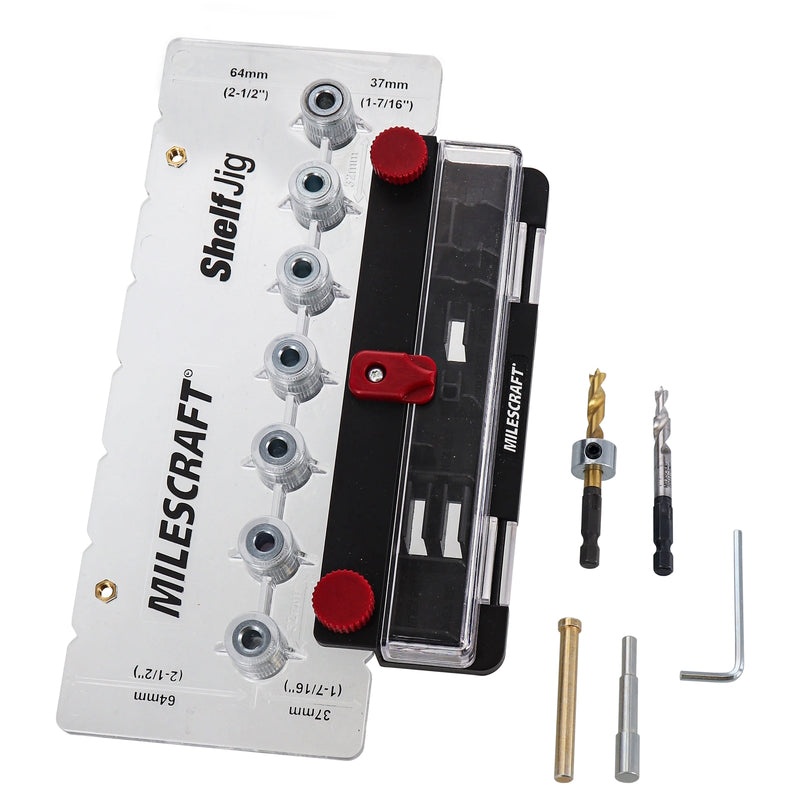
Milescraft | Shelf Jig
Create custom cabinet shelving with precision using the Milescraft ShelfJig™. This professional-grade jig enables you to drill up to seven perfectly spaced holes in one go, thanks to its see-through body, indexing pins, and hardened steel bushings. Designed for standard 32mm spacing with adjustable setbacks, the ShelfJig™ makes it easy to achieve consistent, accurate shelf-pin hole placement in any cabinet or furniture project. Clear polycarbonate body for enhanced visibility and reduced drilling errors Seven hardened steel guide bushings with standard 32mm spacing Adjustable guide fence offers 37mm and 64mm hole setbacks Detachable storage case doubles as an edge guide Index pins enable precise repositioning for continuous holes Technical Data Hole Diameters 1/4″ and 5mm Hole Spacing 32mm Hole Setback 37mm or 64mm (via detachable fence) Number of Guide Bushings 7 Bushing Material Hardened Steel Includes 1x Jig Body 1x Detachable Fence with Storage 1x 1/4″ Drill Bit 1x 5mm Step Drill Bit 1x Depth Stop 1x 1/4″ Indexing Pin 1x 5mm Indexing Pin 1x 3mm Hex Key
Brand: MilesCraft
Category: Hardware > Tool Accessories > Jigs > Drill Jigs